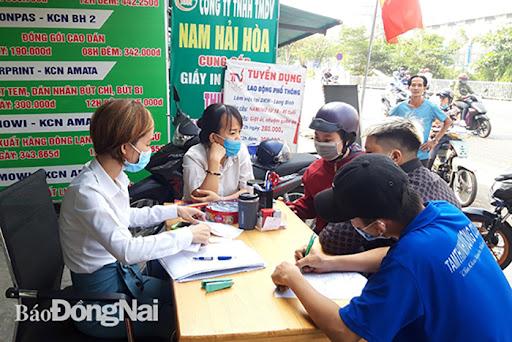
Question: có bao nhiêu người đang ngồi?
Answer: có năm người